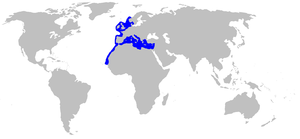
La petite roussette est l’un des plus petits requins.